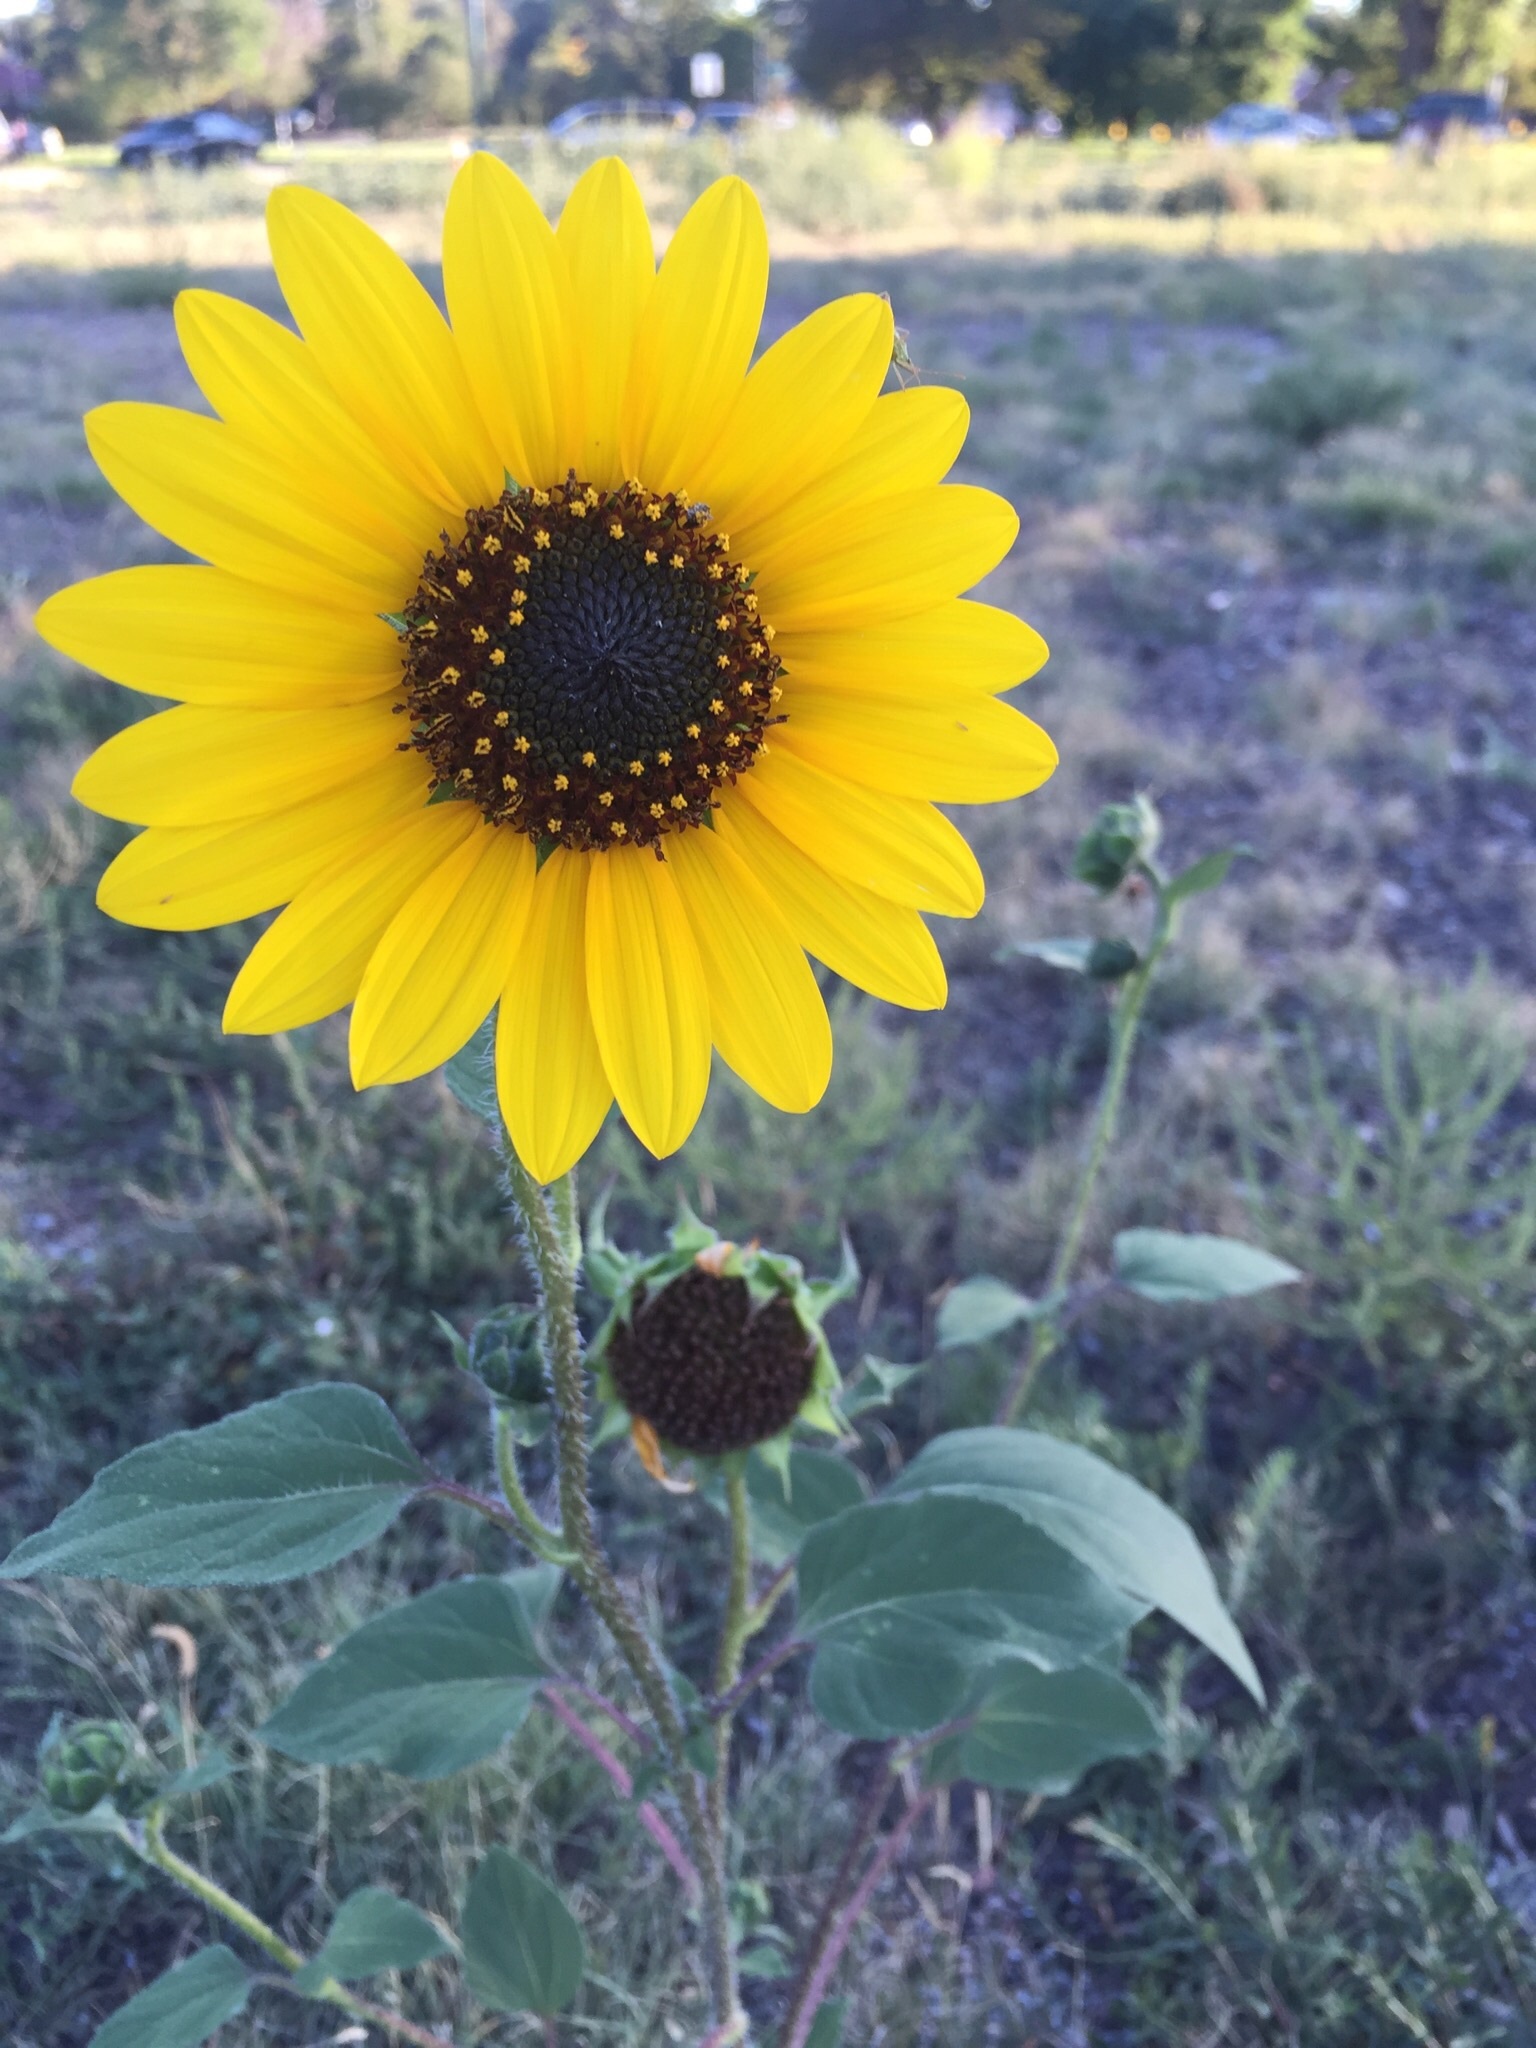
plant, field, meadow, fall, flower, petal, botany, flora, sunflower, wildflower, flowers, flowering plant, daisy family, annual plant, land plant